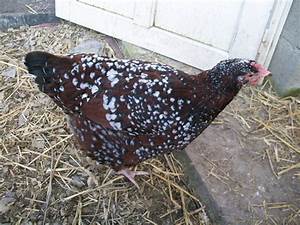
Label: gallina